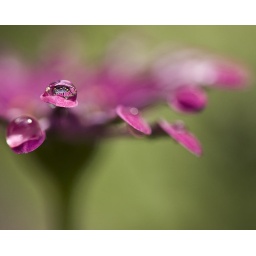
A little african daisy planted in my front yard. I added the water drop with a syringe.